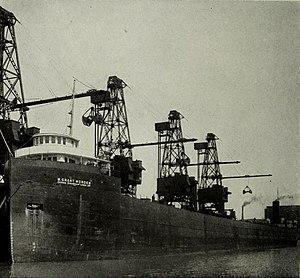
La Western Dry Dock and Shipbuilding Company était un chantier naval qui a fonctionné de 1911 à 1993 à Port Arthur dans l'Ontario, au Canada qui fait maintenant partie de Thunder Bay, sur le lac Supérieur.